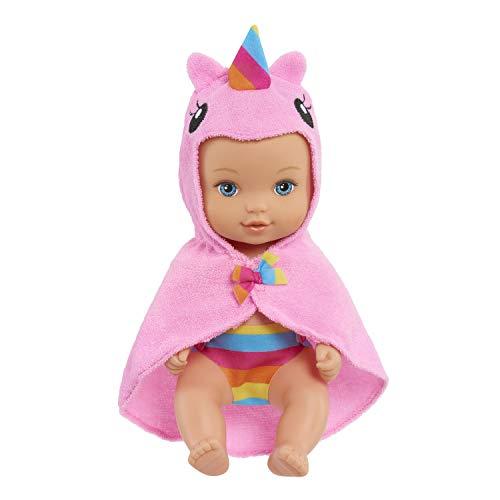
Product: Waterbabies Bathtime Fun Unicorn CA
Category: Toys & Games | Dolls & Accessories | Dolls
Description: Waterbabies is the most realistic doll ever and this beloved classic line of baby dolls is celebrating its 25th anniversary Waterbabies are the only line of baby dolls with the water-fill technology that makes them move, wiggle, and feel soft – just like a real baby.
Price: $19.99
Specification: ProductDimensions:5x10x13inches|ItemWeight:1.71pounds|ShippingWeight:1.71pounds(Viewshippingratesandpolicies)|ASIN:B07VDV655L|Itemmodelnumber:69148|Manufacturerrecommendedage:36months-10years